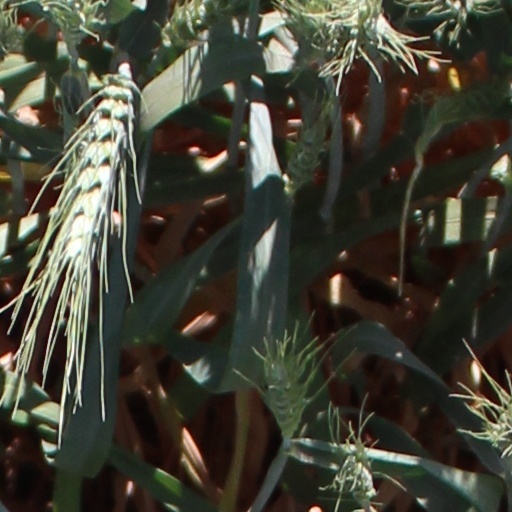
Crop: wheat